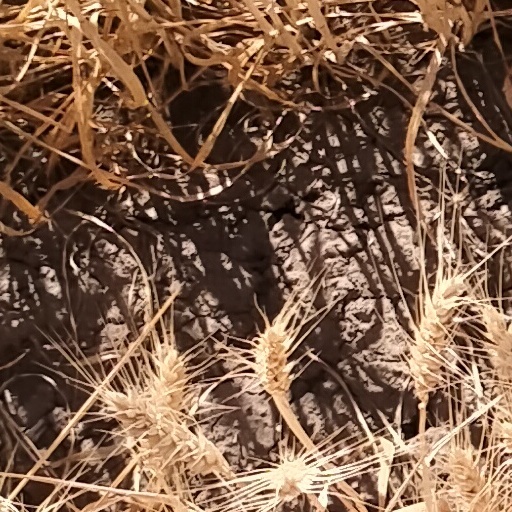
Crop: wheat